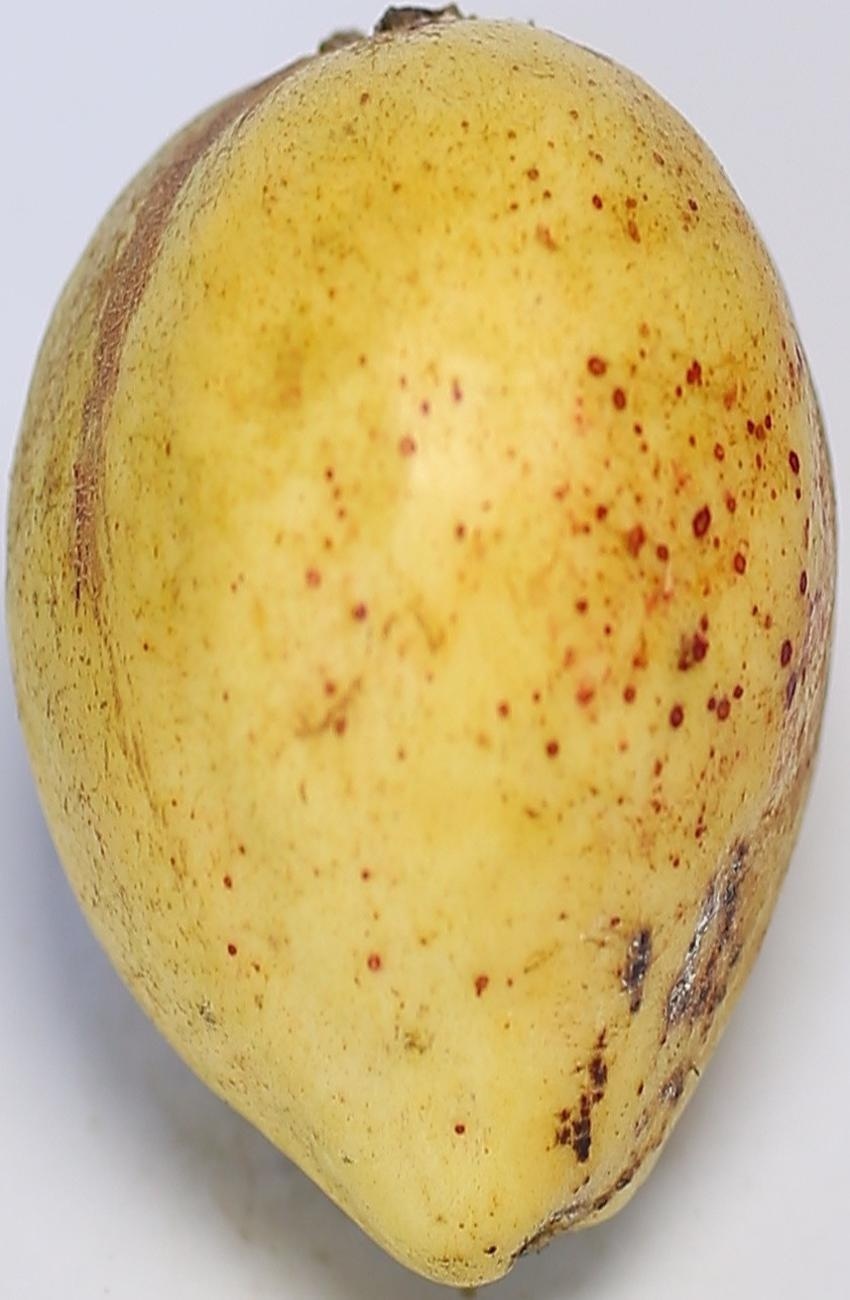
Maturity: ripe
Variety: riyali